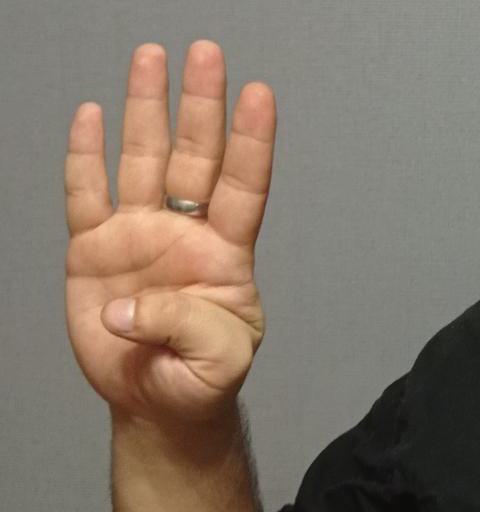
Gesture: four